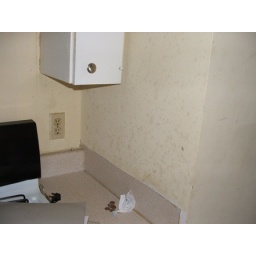
Dirty walls near kitchen stove